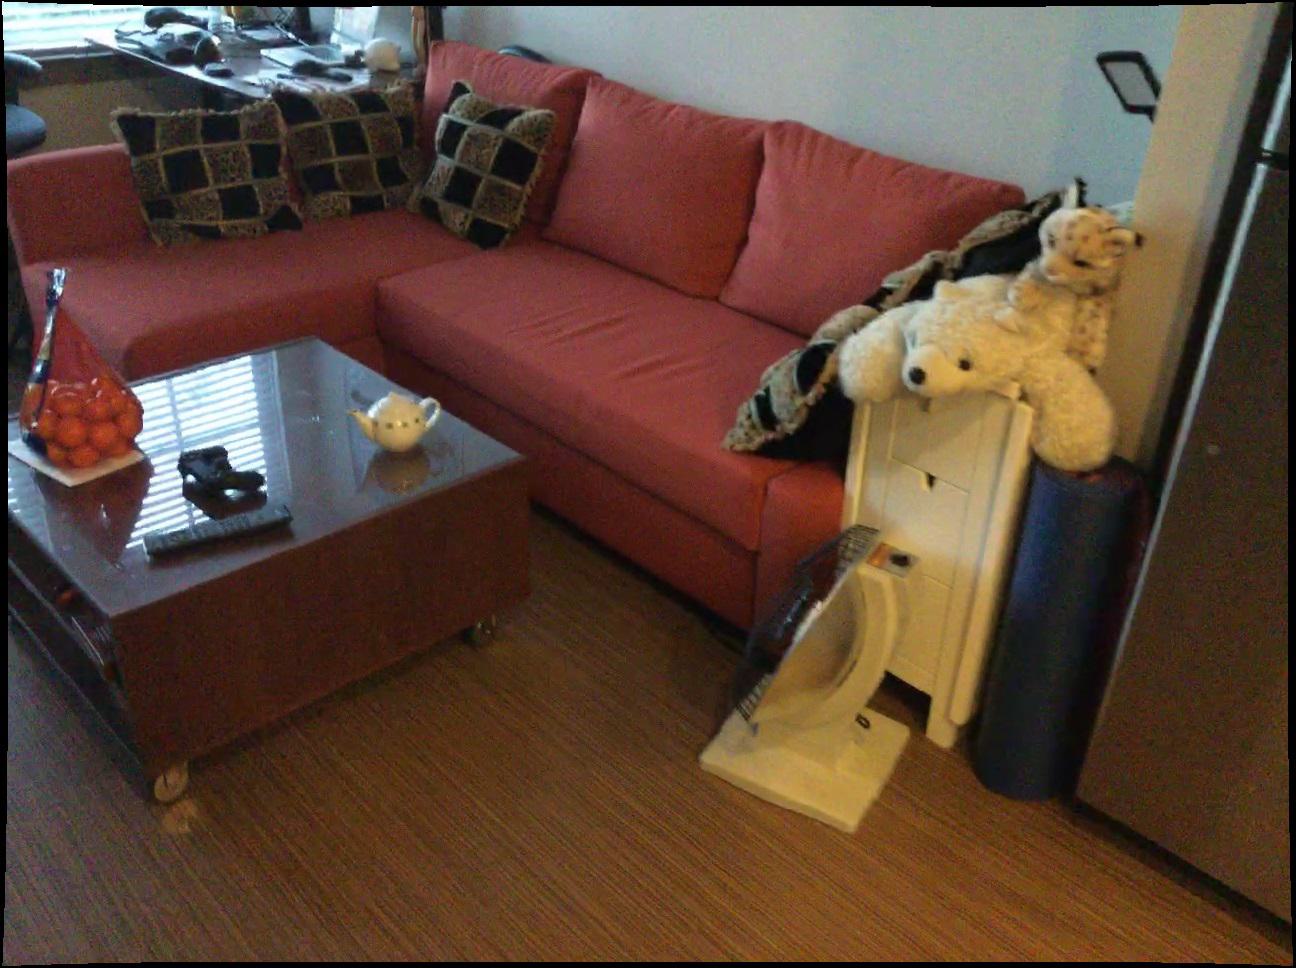
Question: Is the desk behind the teapot from the second object's perspective? Final answer should be yes or no.
Answer: Yes